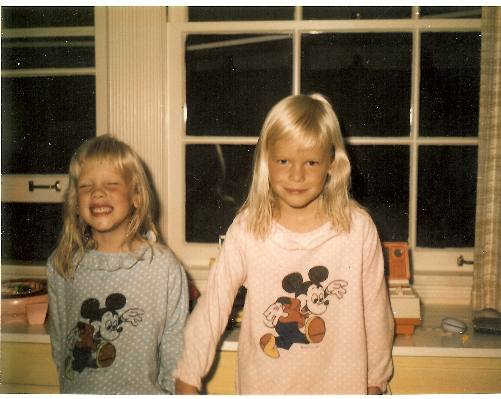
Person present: Yes